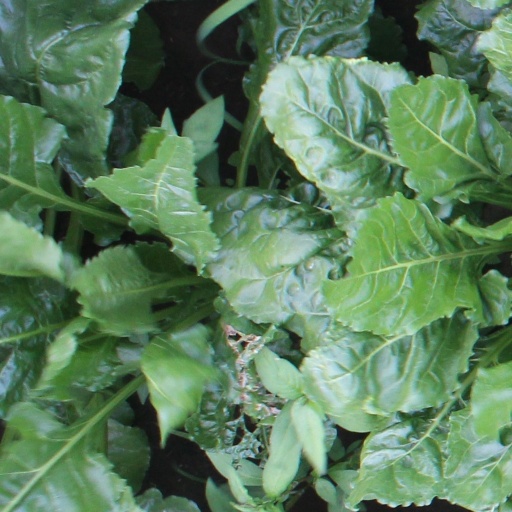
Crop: sugar beet